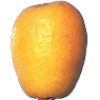
Label: kumquats